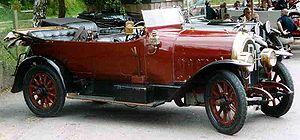
"La société Società Piemontese Automobili Ansaldi-Ceirano, simplement appelée ""S.P.A."", a été créée en 1906 mais ne vécut que deux ans avant de se voir transformée, en 1908, en Società Ligure Piemontese Automobili, qui sera un des acteurs importants du monde de la construction automobile italienne jusqu'en 1947.